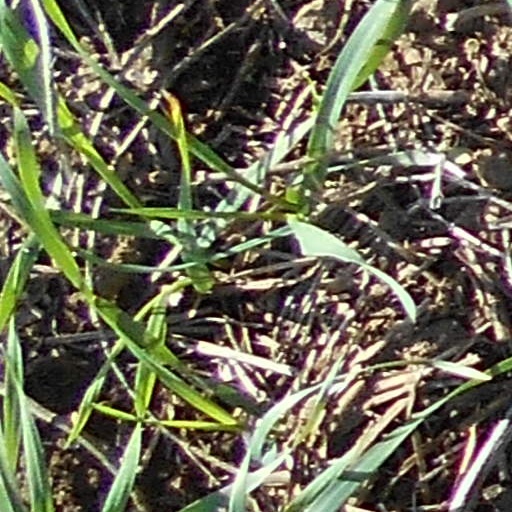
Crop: wheat